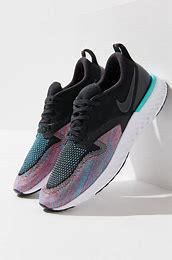
Brand: Nike
Model: Odyssey React Flyknit 2